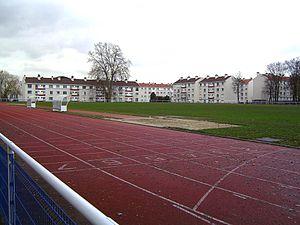
Livry-Gargan est une commune située dans le département de la Seine-Saint-Denis, en région Île-de-France, à environ douze kilomètres au nord-est de Paris. Au dernier recensement de population de 2017, la commune comptait 44 437 habitants. Ses habitants sont appelés les Livryens.